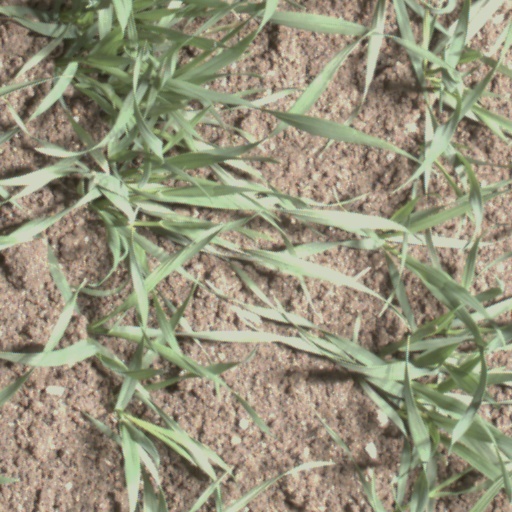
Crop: wheat